Barbera del Sannio

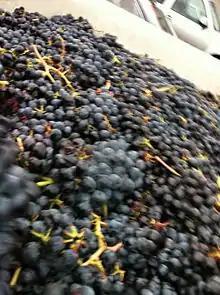
Despite similarities in their name, "Barbera del Sannio" has no close genetic relationship to the Barbera grape "(pictured)" grown in Piedmont and elsewhere in the world.

Ampelographers believe that the first documented account of "Barbera del Sannio" was in 1844 by Italian botanist Guglielmo Gasparrini in his account of native plant life in southern Italy. Gasparrini used the old synonyms "Lugliese" and "Lugliatica" to describe the grape with "Luglio" being the Italian word for the month of July, a potential reference to the color change of "veraison" during the growing season when the hard white berries of the vine start to turn dark red. By 1875, the grape was known as "Barbera", being described by ampelographer Giuseppe Froio as similar in appearance to the Piedmont variety.